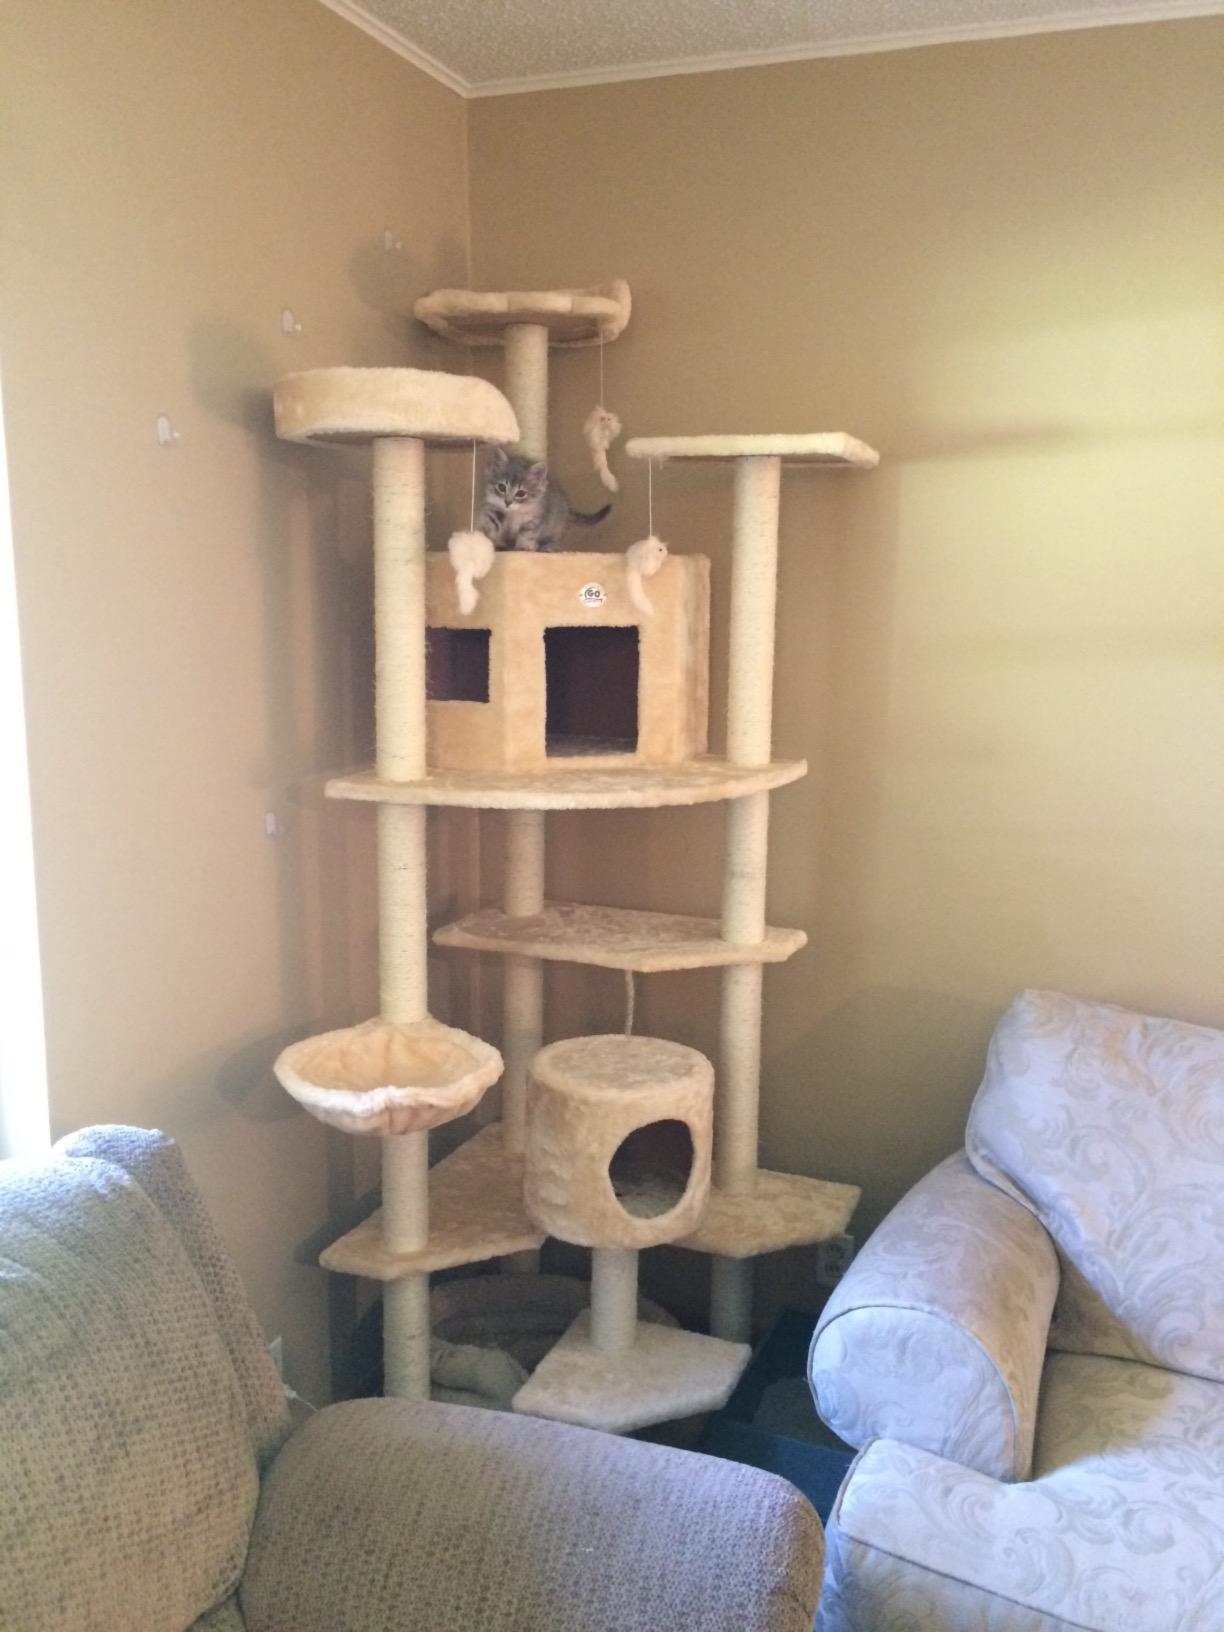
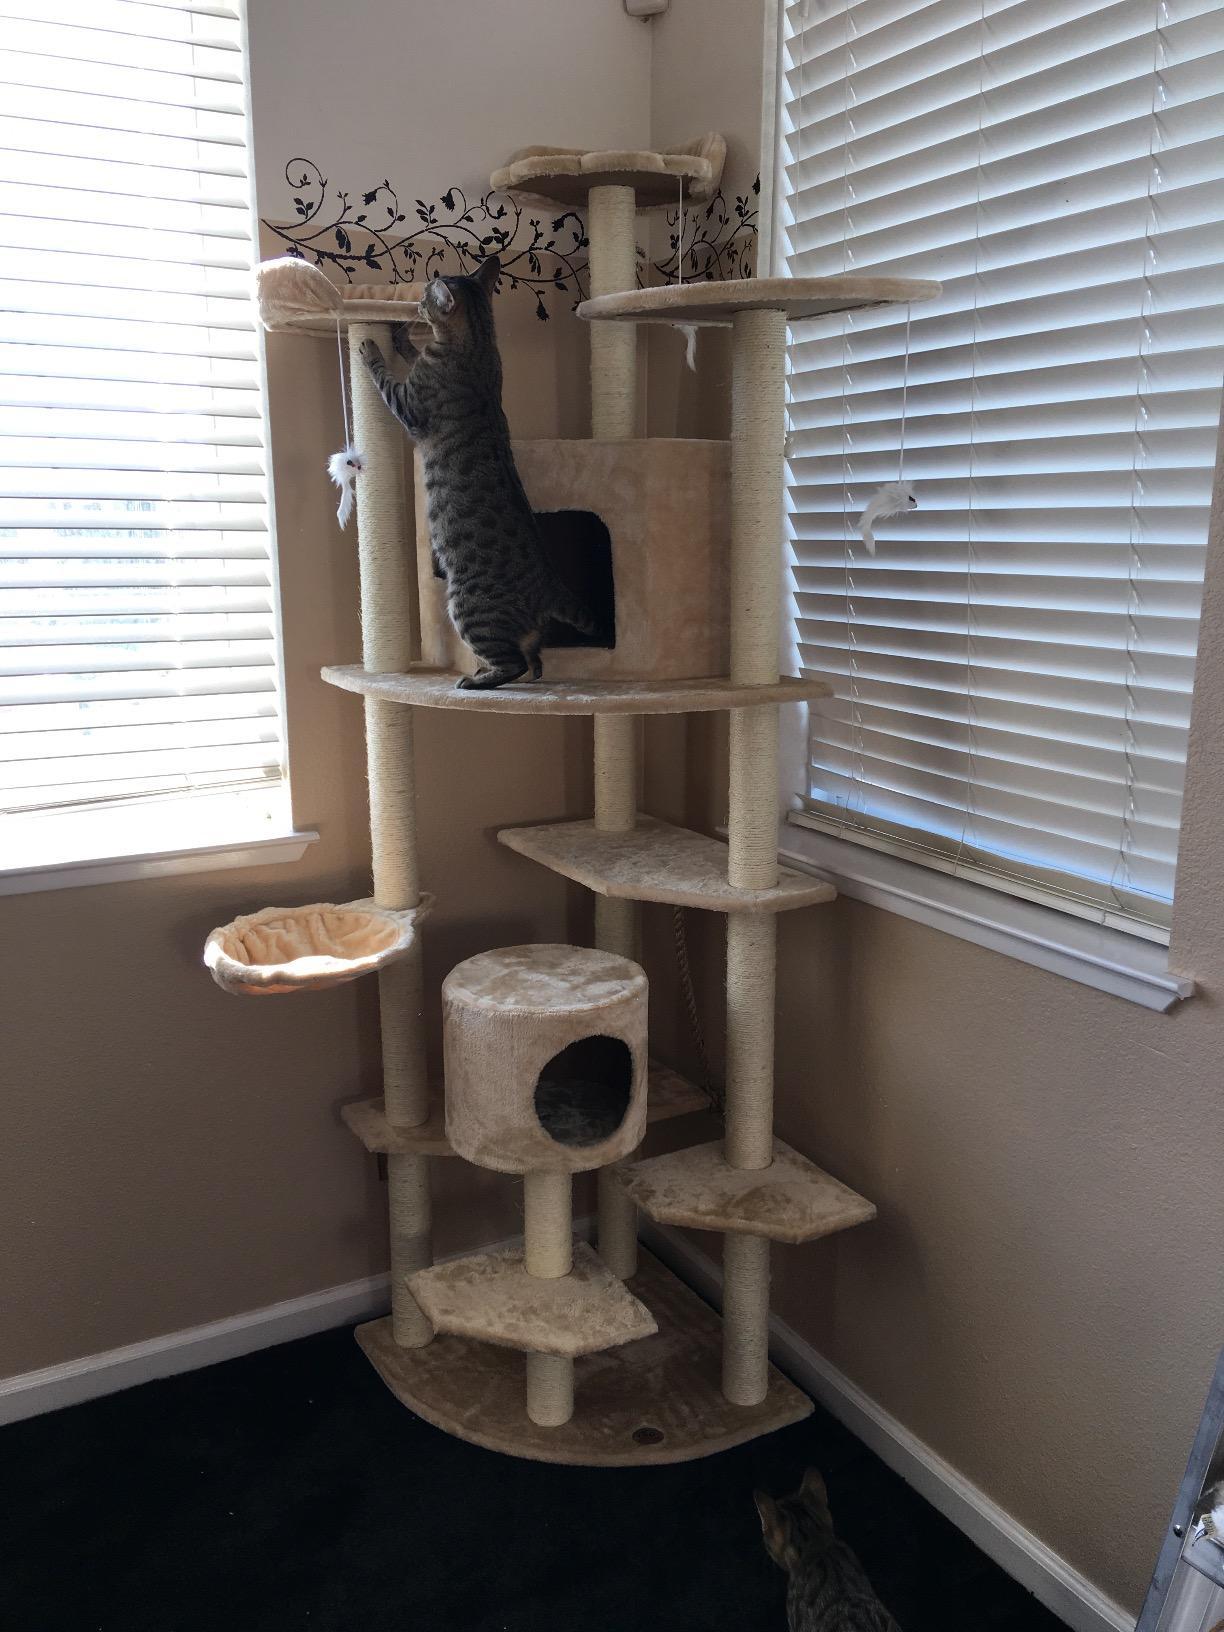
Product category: items_cat tree
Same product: yes